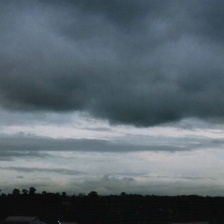
Cloud type: Cirrostratus